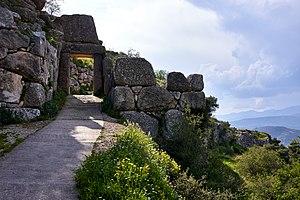
Les fortifications de Mycènes protègent la cité antique préhellénique de Mycènes, un pôle majeur de la Grèce continentale du IIᵉ millénaire avant notre ère. Comme plusieurs sites de la civilisation mycénienne, la cité se caractérise par d'importantes fortifications composée de massifs blocs de pierres, un type de construction appelé « murs cyclopéens ».